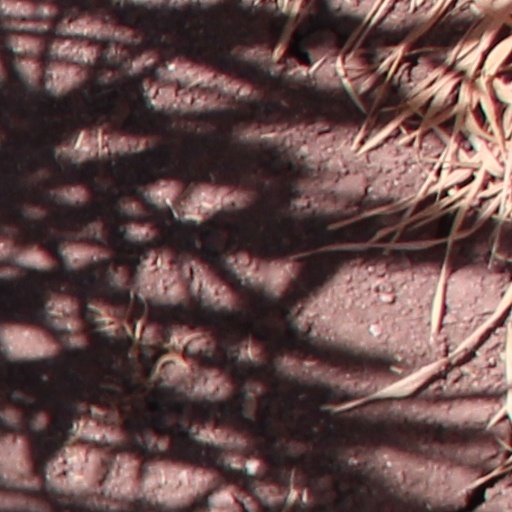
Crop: wheat